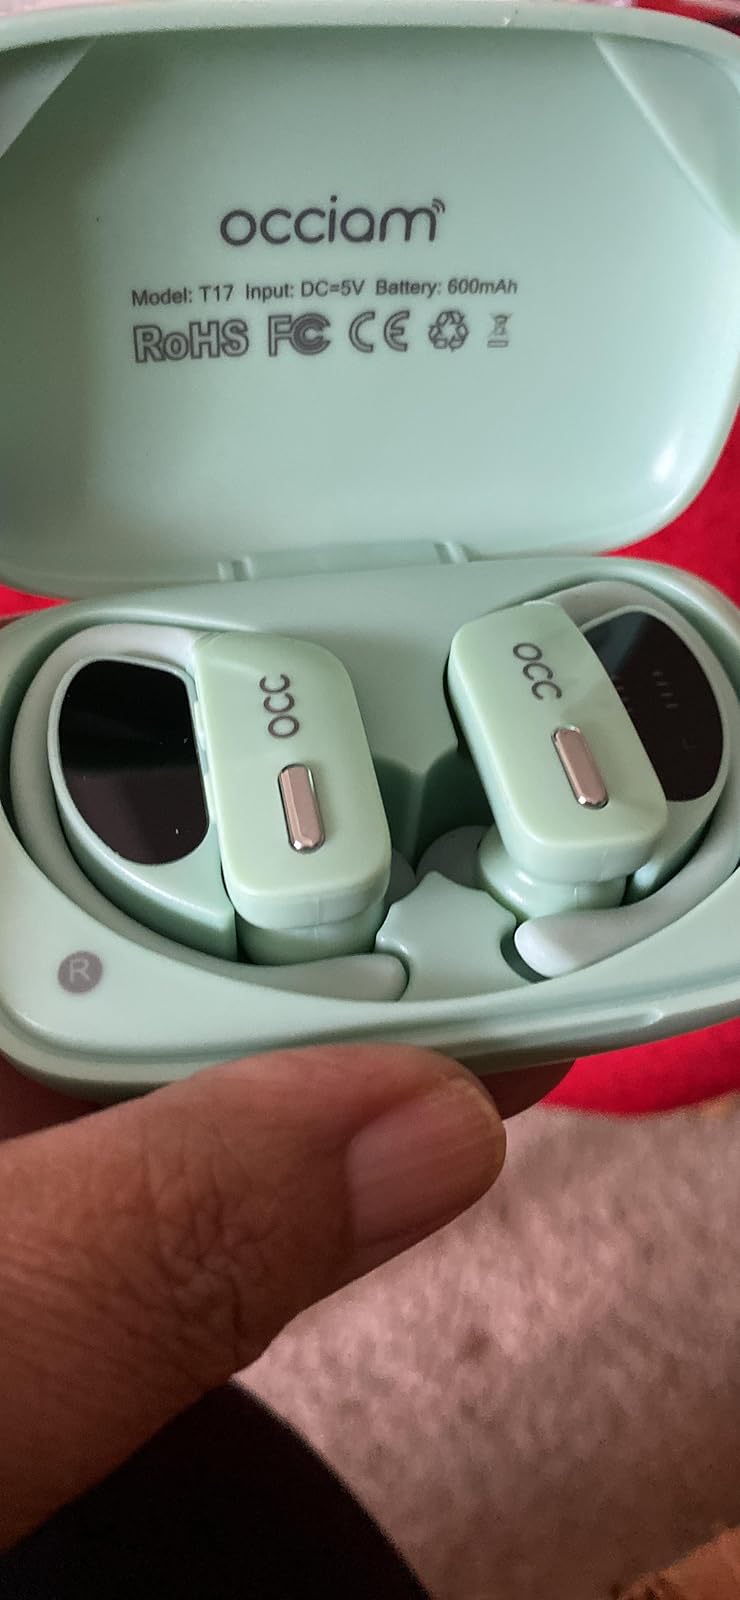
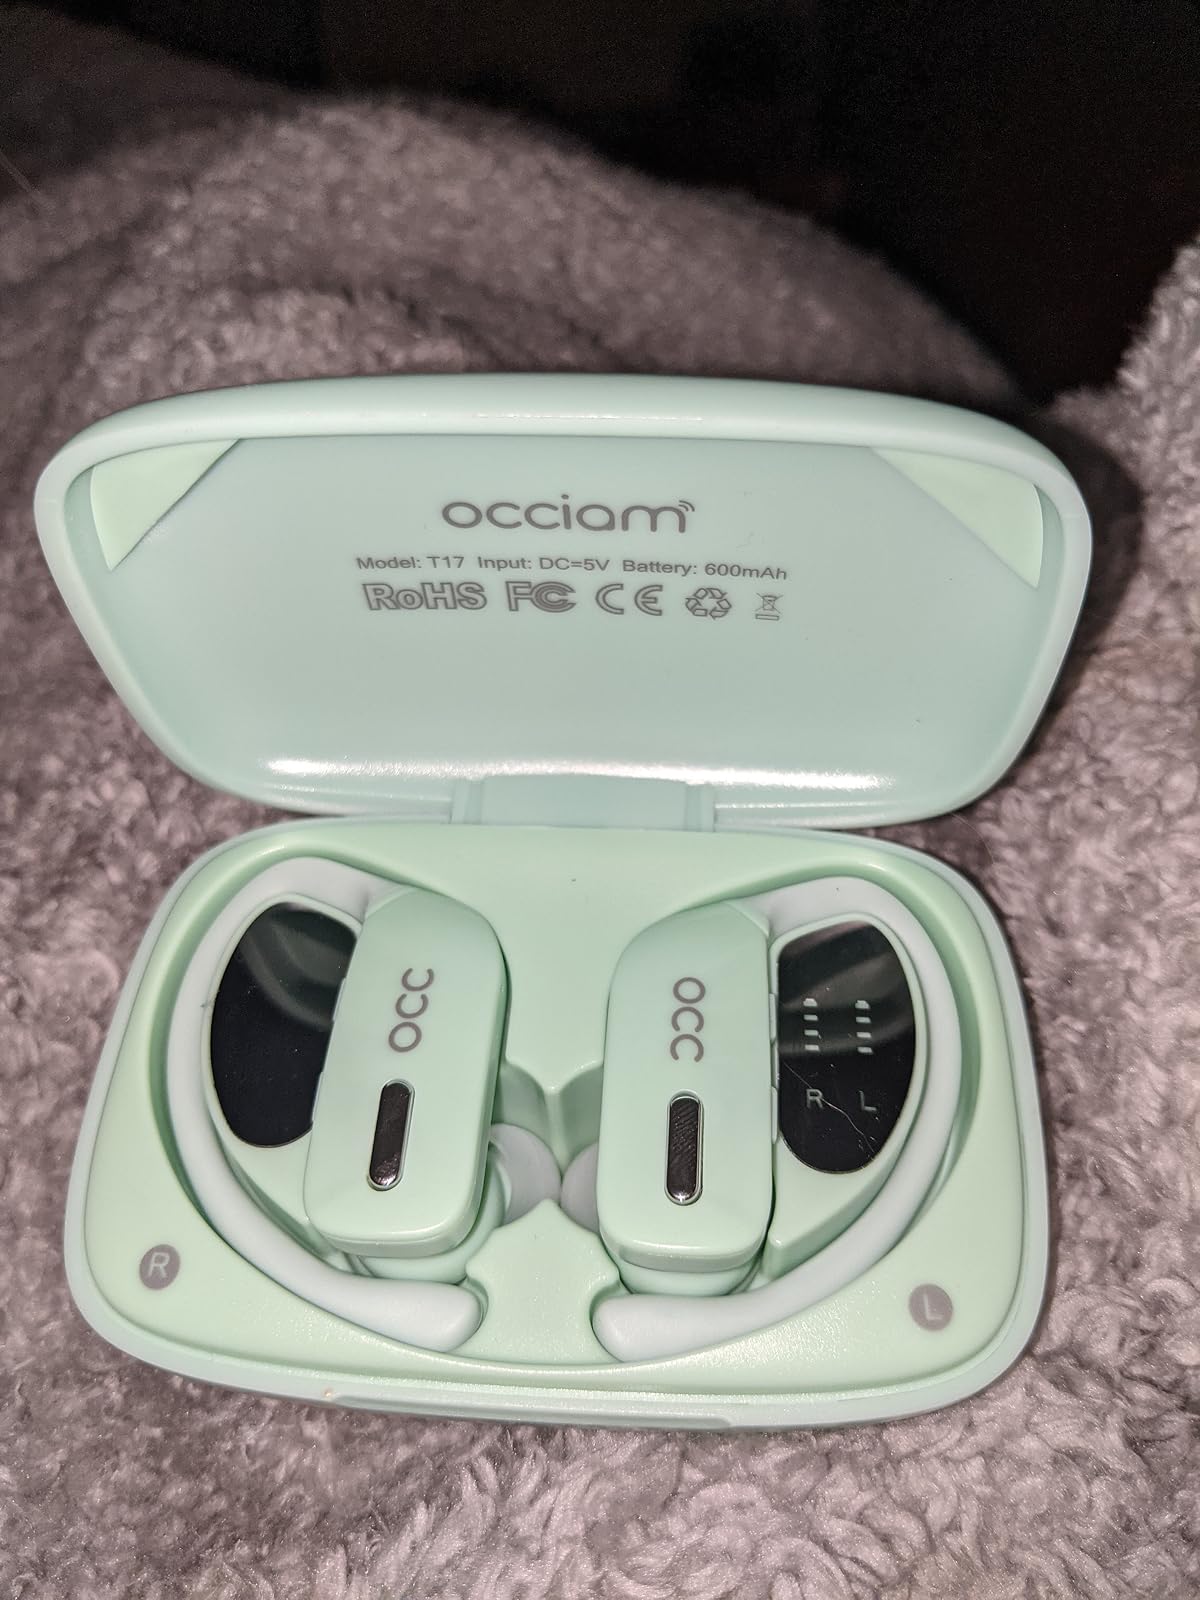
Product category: earbuds
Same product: yes